Sky position (RA, Dec in degrees): 330.16, -0.5194
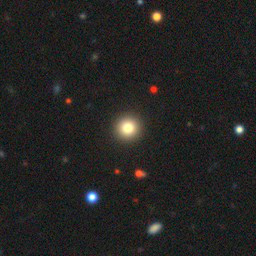
Galaxy morphology: Round Smooth Galaxies